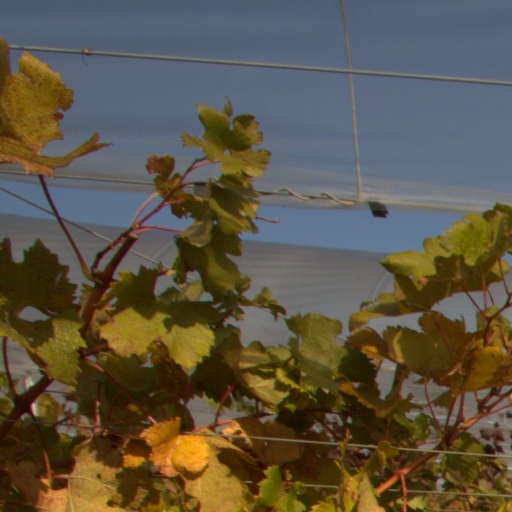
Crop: grape